Ushio & Tora

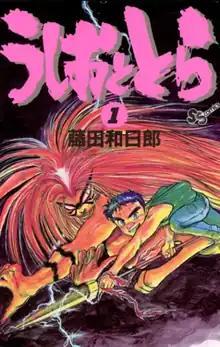
First volume cover, featuring Ushio Aotsuki (front) and Tora (back)

is a Japanese manga series written and illustrated by Kazuhiro Fujita. It was serialized in Shogakukan's manga magazine "Weekly Shōnen Sunday" from January 1990 to October 1996, with its chapters collected in 33 volumes. The series follows the adventures Ushio Aotsuki, the son of a temple keeper, who after having reluctantly released the imprisoned powerful tiger-like monster, Tora, the two begin a journey together, fighting against supernatural beings threatening the world.